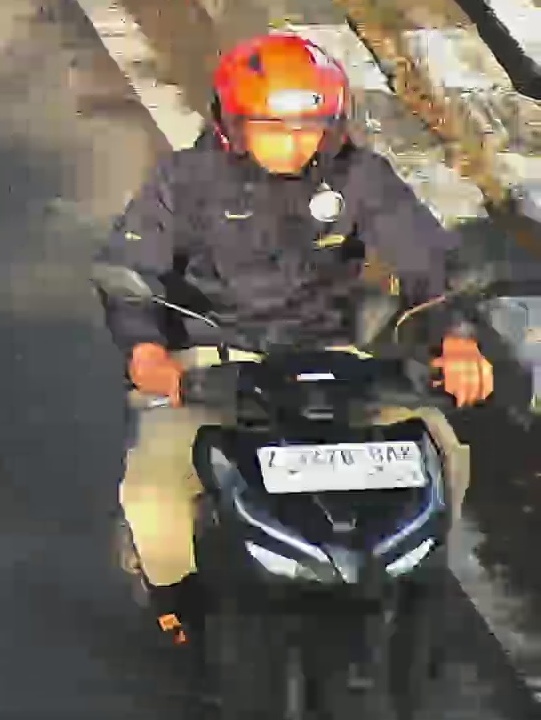
person-with-helmet: 1
person-without-helmet: 0